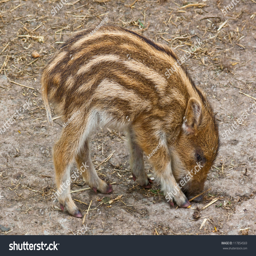
small striped pig on the ground